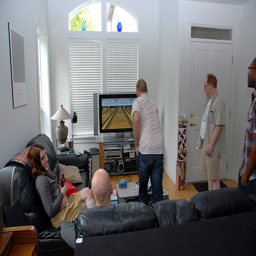
Men playing a bowling video game in an open living room.
People in a living room painted white playing video games.
A group of men standing around a room next to a TV.
Some people in a living room playing a video game.
A group of people playing a game with remote controllers.